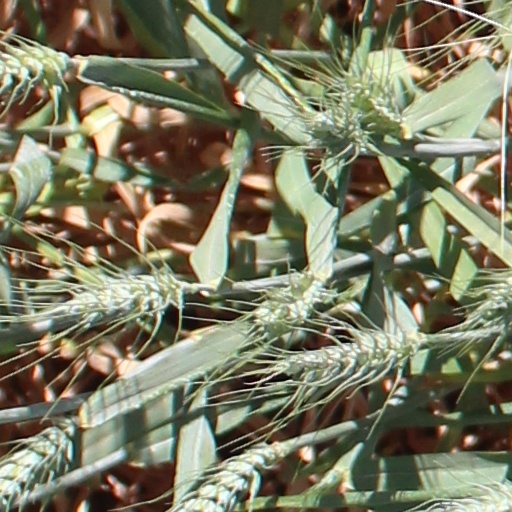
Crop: wheat